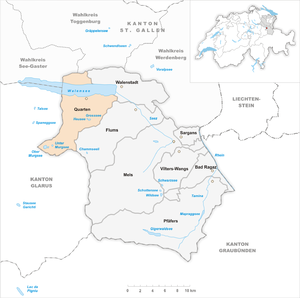
Quarten est une commune suisse du canton de Saint-Gall, située dans la circonscription électorale de Sarganserland.